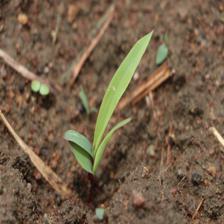
Label: Sorghum